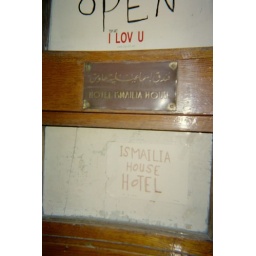
the front door to home in Cairo